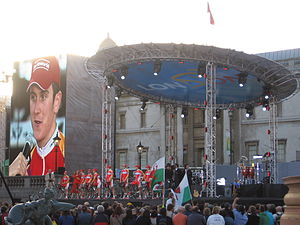
Tour de France 2007 / Deltagere / Hold
Geraint Thomas fra Team Barloworld ved hold præsentationerne.
Tour de France 2007 var den 94. udgave af Tour de France der fandt sted i perioden 7. – 29. juli 2007. For tredje gang gik touren igennem England. Touren startede med en prolog i London, og første etape gik til Canterbury, Kent.